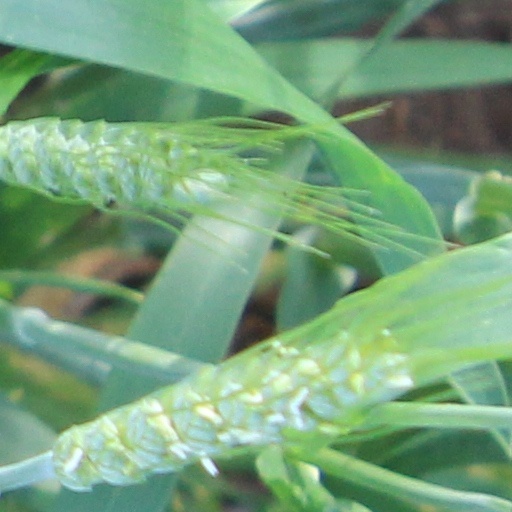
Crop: wheat